Peruvian political crisis (2016–present)

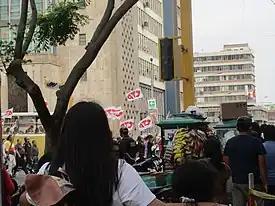
A protest against President Kuczynski's pardon of Alberto Fujimori, 28 December 2017

The opposition, led by Popular Force, demanded the resignation of Pedro Pablo Kuczynski and threatened his impeachment if he did not do so. The Broad Front support holding an immediate impeachment vote. On 14 December, Kuczynski, through a message to the nation, denied the accusations and said he would not resign his position.